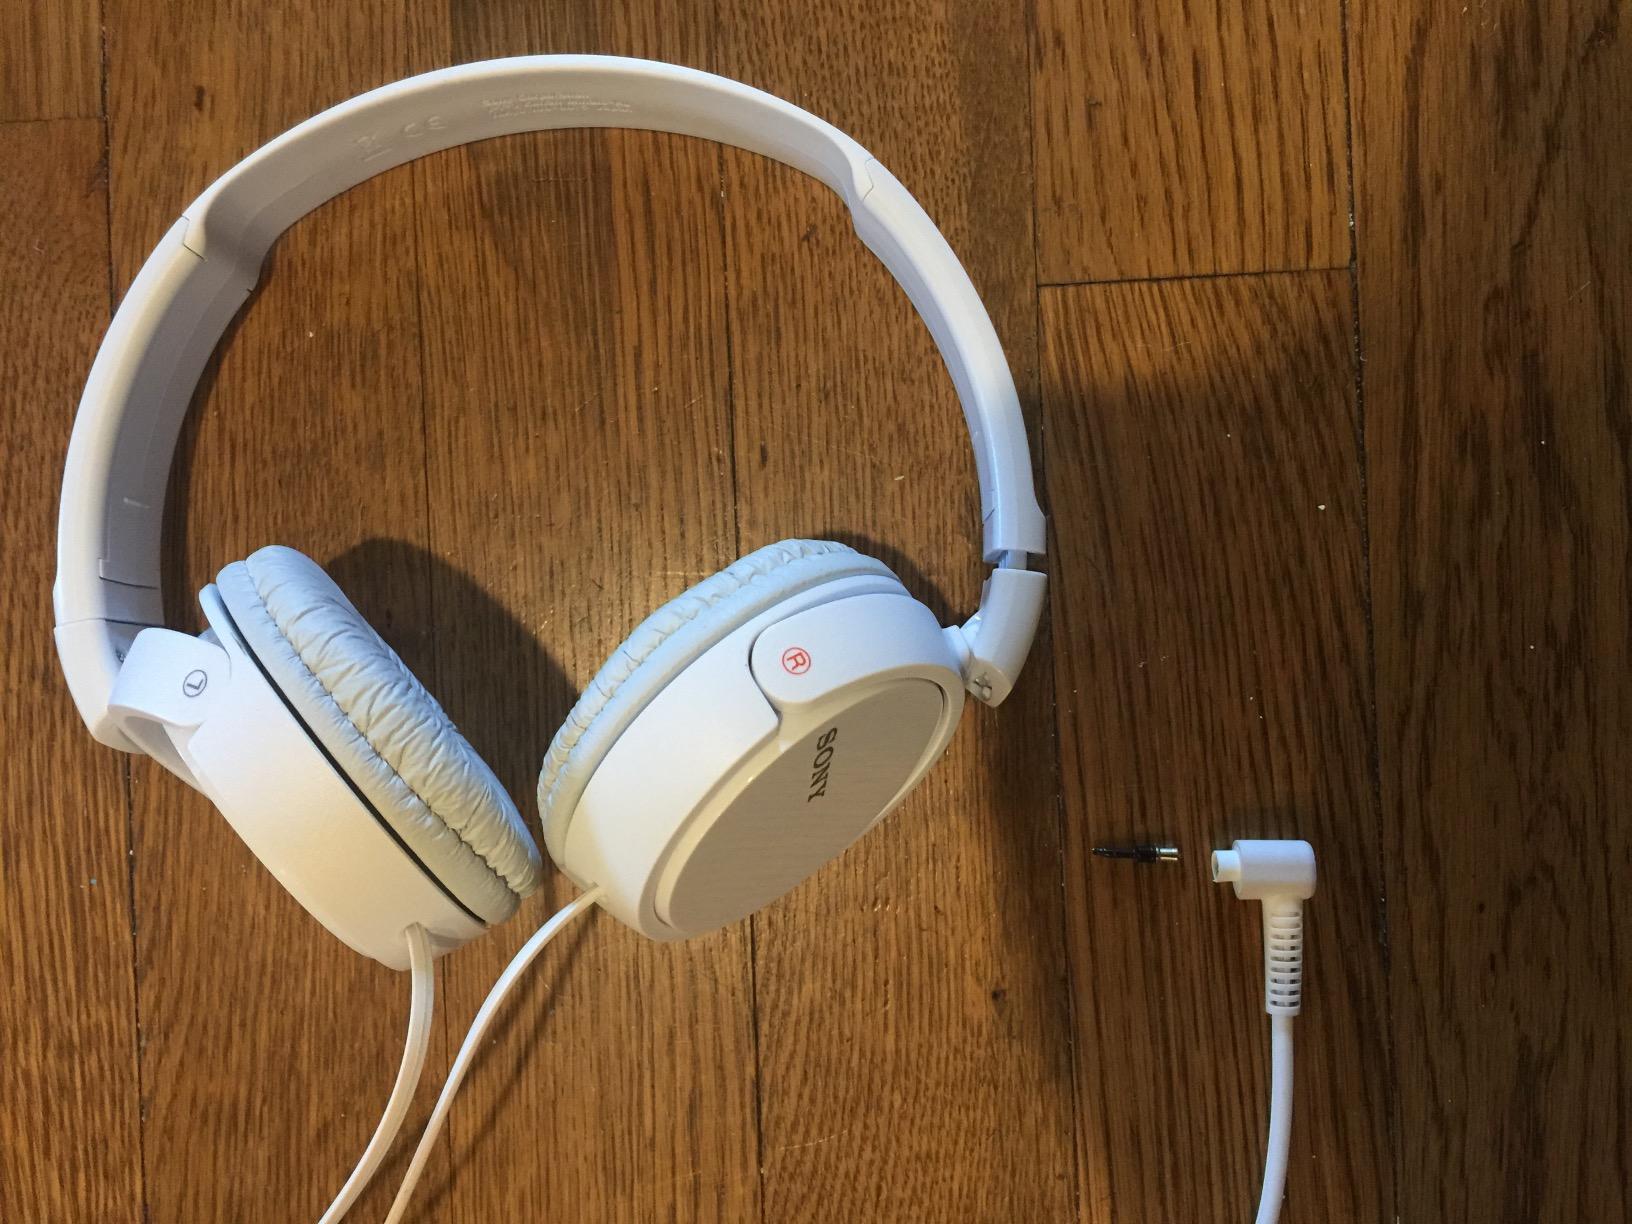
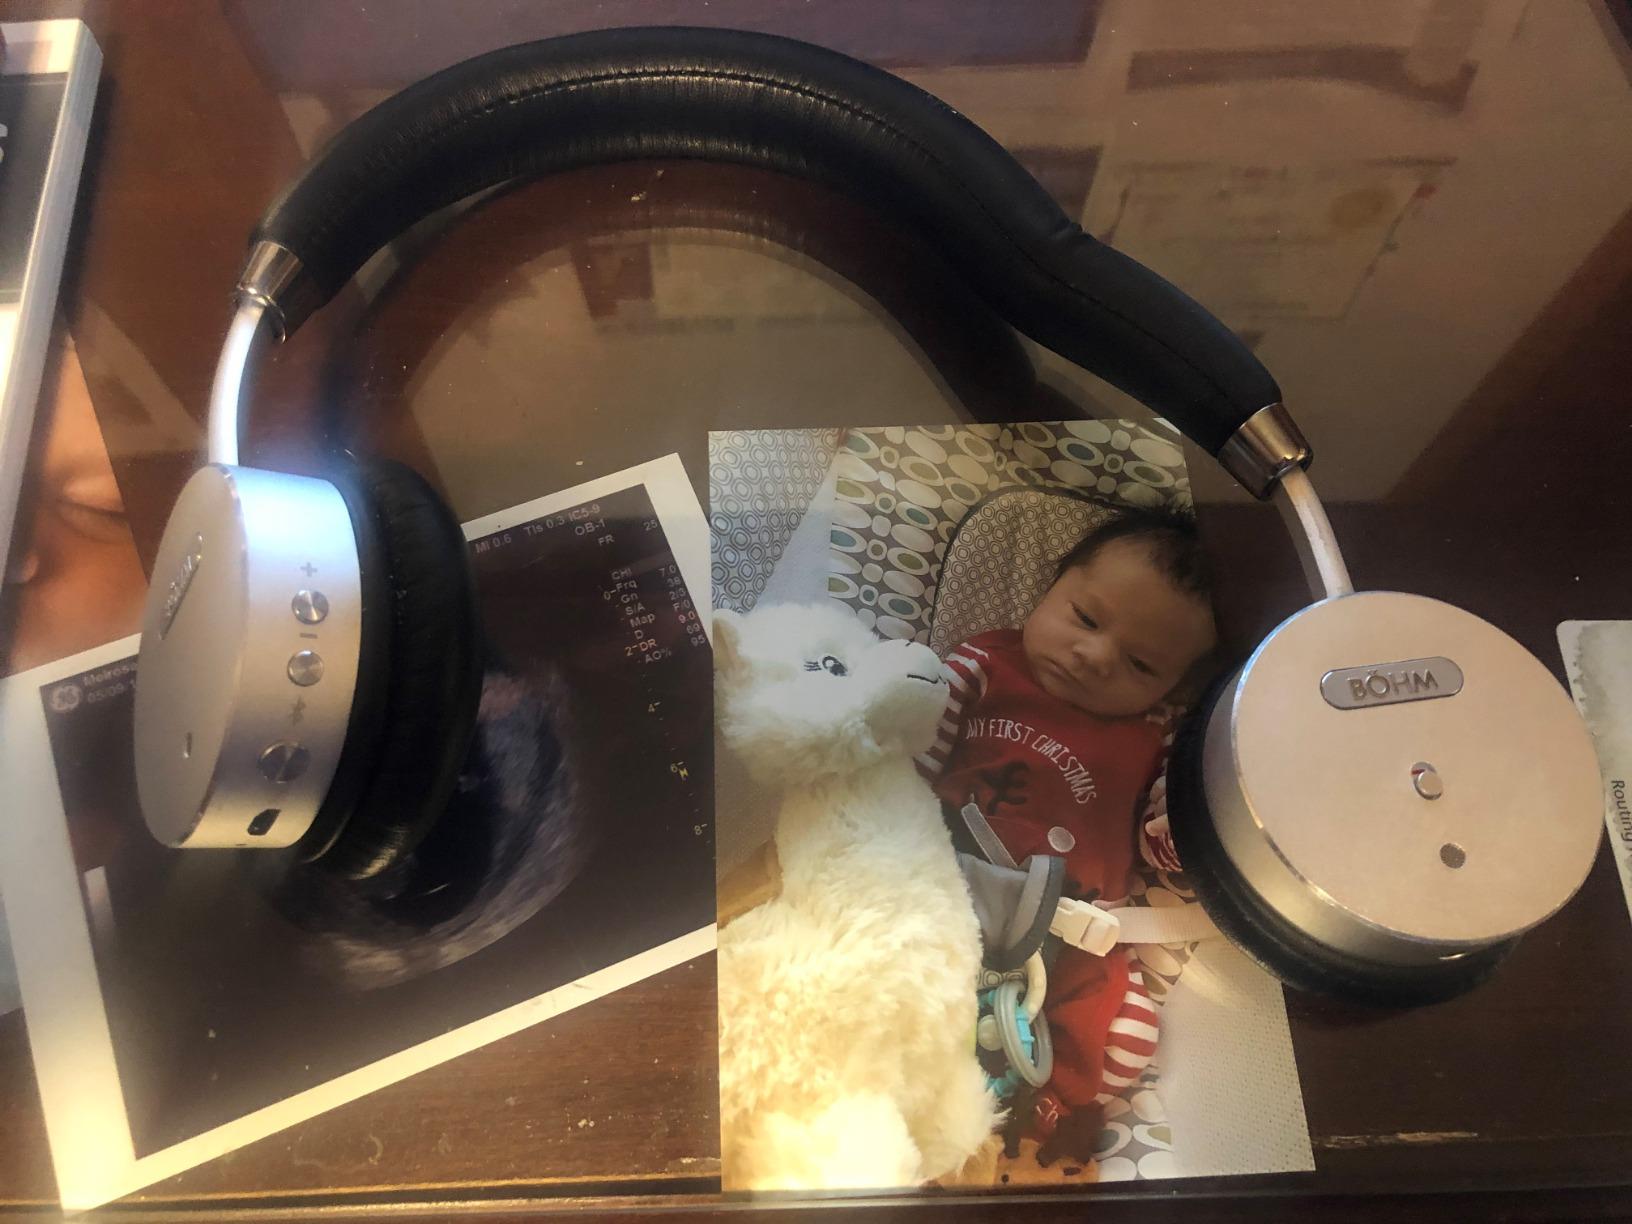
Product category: headphones
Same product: no